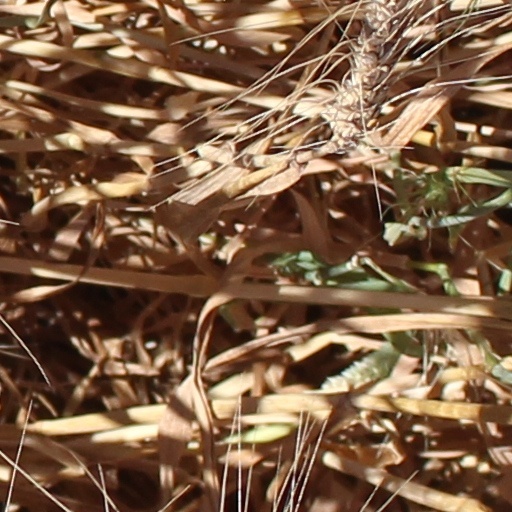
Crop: wheat